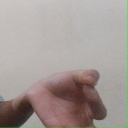
अक्षर: ज्ञ